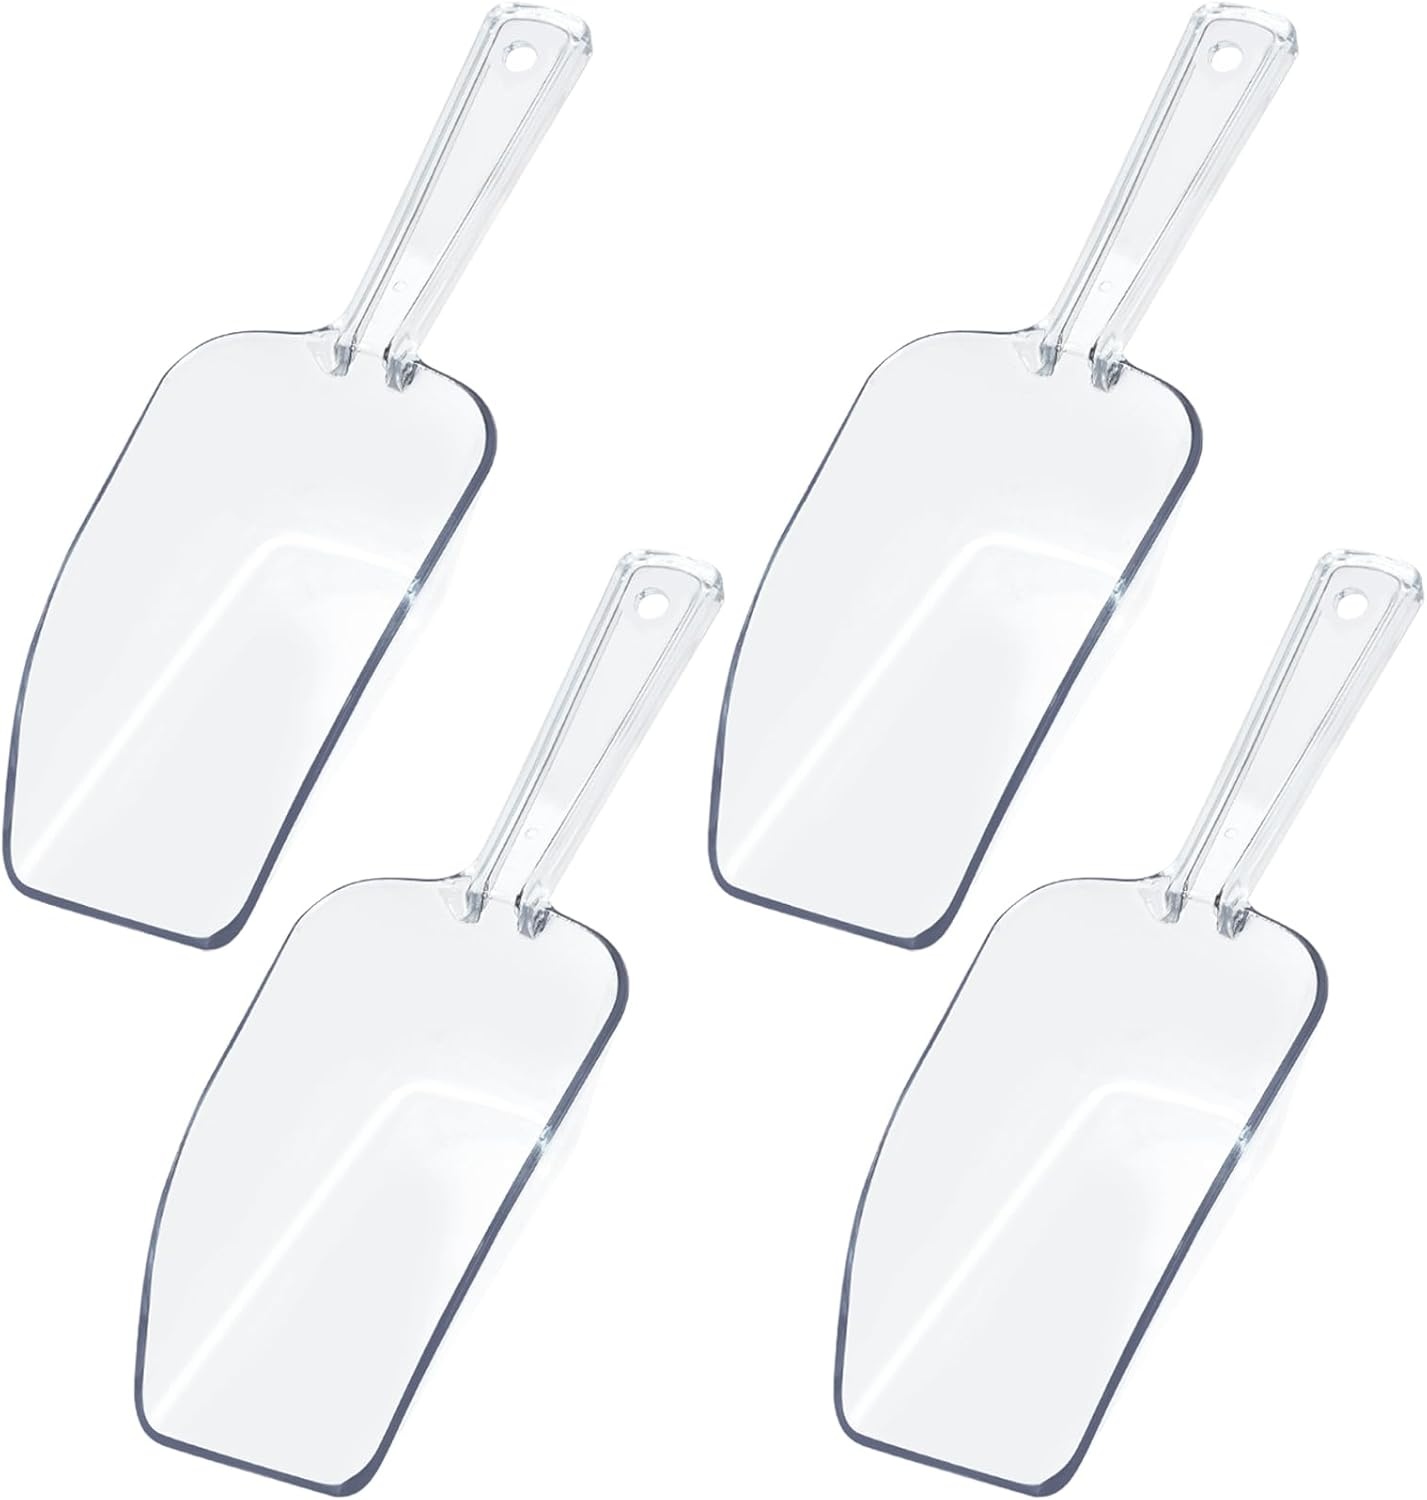
4Pcs Clear Plastic Ice Scoop for Freezer, Mini Candy Popcorn Scoops for Buffet Food Dry Goods, Flour Scoops for Canisters, 7.5 In (Clear)
Brand: Hmxpls
Overview Color : Clear Material : Plastic Brand : Hmxpls Product Dimensions : 7.5"L x 2.7"W Item Weight : 0.13 Kilograms About this item Multipurpose Usage: Our versatile ice scoops are ideal for a variety of applications, including scooping ice cubes for your freezer, serving up delicious popcorn, filling candy buffet containers, measuring out flour, sugar, rice, and other dry goods, as well as pet food Healthy Material: Crafted from high-quality, transparent acrylic plastic, these scoops boast high hardness and durability. They are non-toxic and safe for daily use. With smooth, thick edges and no burrs Designed for Efficiency: The slightly curved head and wide mouth of each scoop allow for easy handling of dry goods. Featuring a sturdy handle that provides a comfortable grip, these lightweight scoops can be easily stacked for convenient storage Perfect Size: Each scoop measures approximately 7.5 x 2.7 inches, making them the perfect size for holding just the right amount of candy, popcorn, or other treats. Their compact design fits comfortably in jars of varying sizes, ensuring you can meet all your serving needs without overflow Save Money: Reusable and easy to maintain, simply wash them with soapy water. Wipe them down with a wet cloth for quick cleaning. Perfect for parties, weddings, buffets, and your daily kitchen needs
Category: Home & Garden > Kitchen & Dining > Kitchen Tools & Utensils > Scoops > Popcorn & French Fry Scoops > Popcorn Scoops